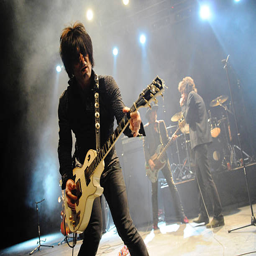
musician performs live on stage .